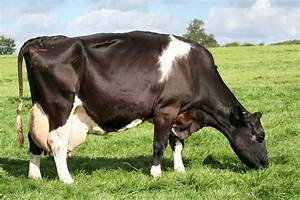
Label: mucca